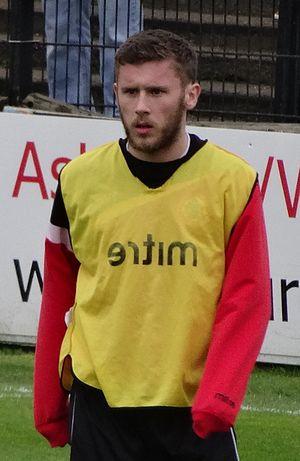
Seamus Vincent "Shay" McCartan, né le 18 mai 1994 à Newry, est un footballeur international nord-irlandais qui évolue au poste d'attaquant à Lincoln City FC en prêt de Bradford City.